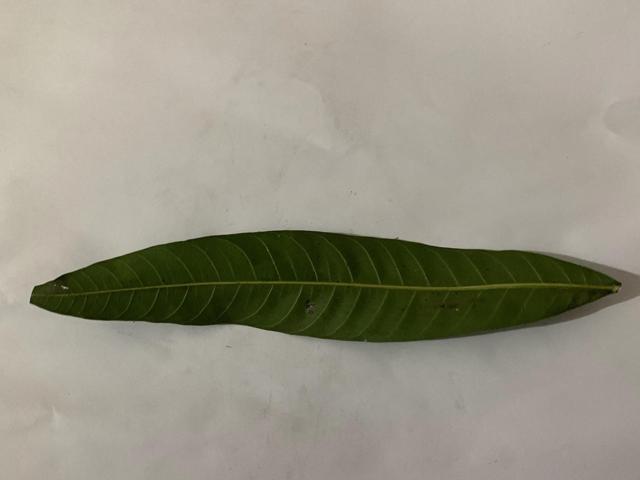
Mango leaf variety: Banana